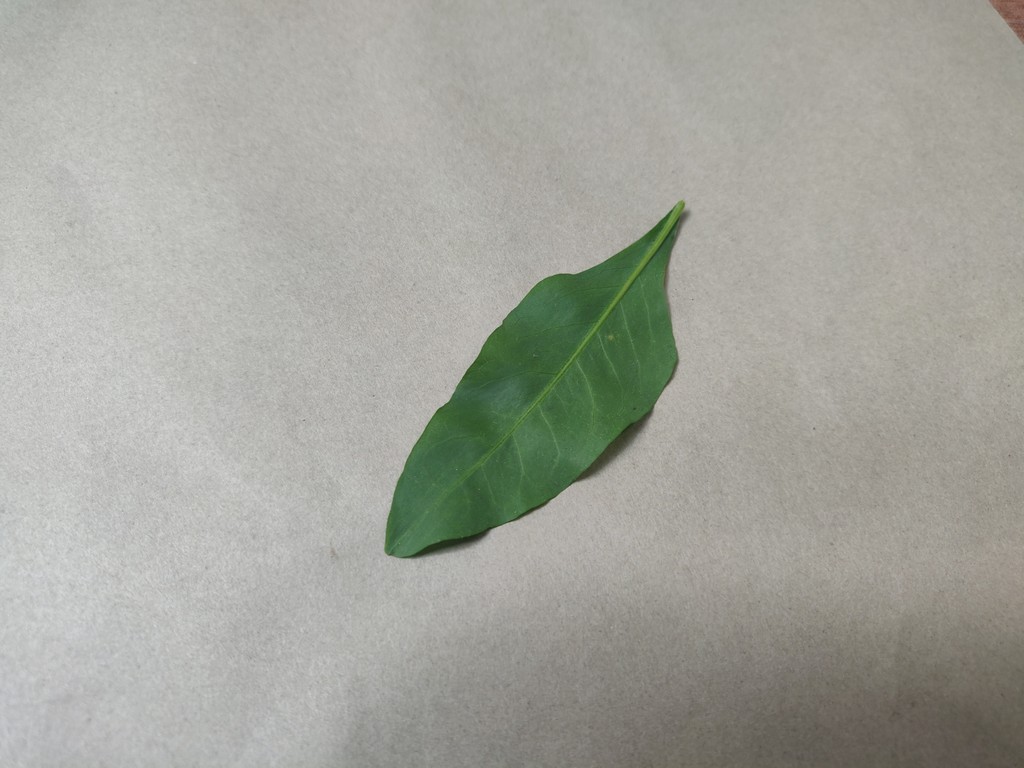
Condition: Healthy
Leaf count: single
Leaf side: back